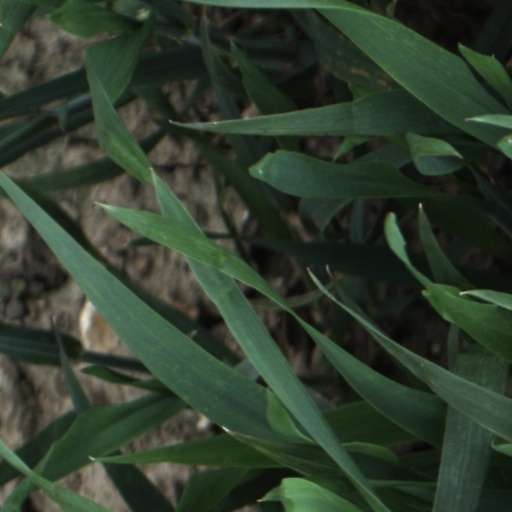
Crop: wheat